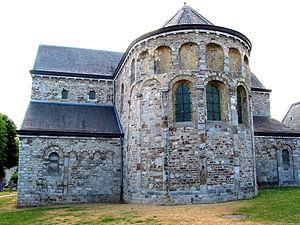
Xhignesse, abside et transept droit de l'église Saint-Pierre (fin du XIe siècle).
La liste du patrimoine immobilier exceptionnel de la Wallonie est établie par arrêté du Gouvernement wallon. Au 7 février 2013, elle comprenait les biens suivants. Une nouvelle liste révisée est parue au Moniteur belge du 26 octobre 2016. Elle reprend les 218 biens inscrits par le Gouvernement wallon sur la liste du Patrimoine exceptionnel de la Wallonie. La liste 2016 comprend quatre nouveaux biens
L'église Saint-Pierre est un édifice religieux catholique sis à Xhignesse, en Belgique. De style roman et construite à l'extrême fin du XIᵉ siècle l'église est classée au Patrimoine majeur de Wallonie.